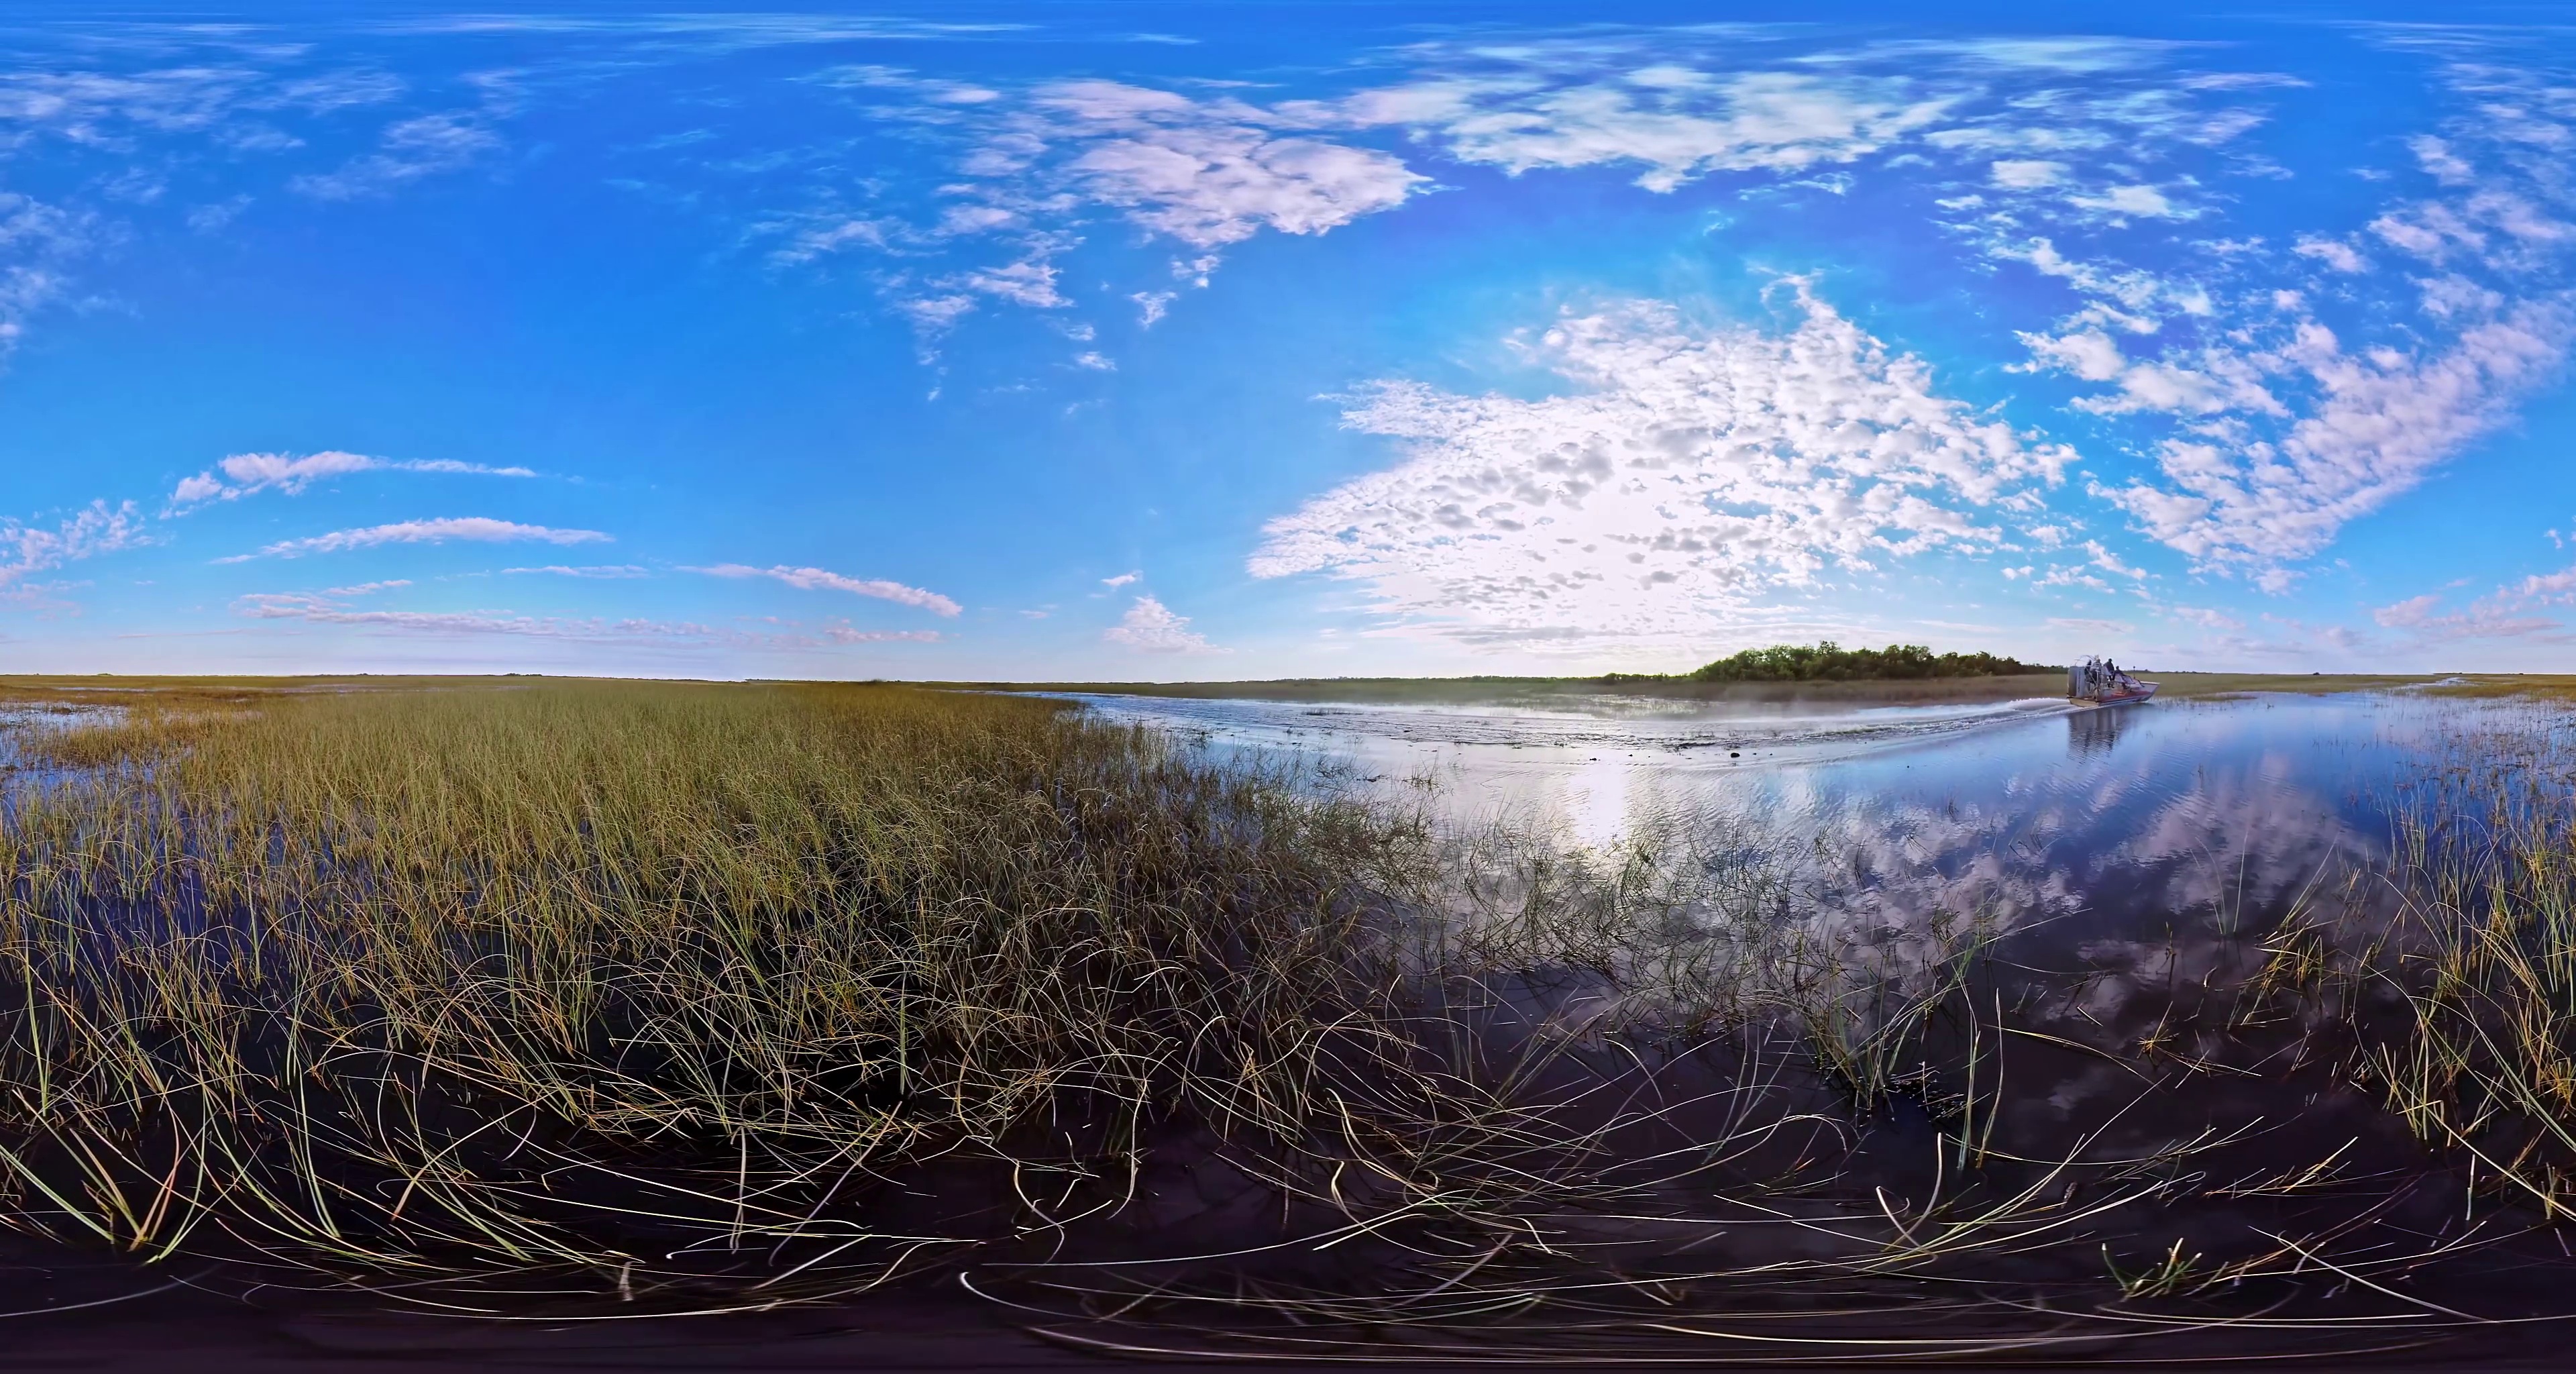
Referred object: Ship below the initial camera view

Referred object: the white airboat